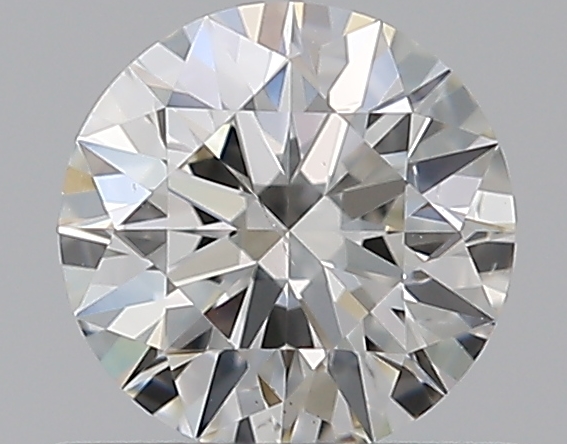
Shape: round
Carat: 0.5
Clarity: SI1
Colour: G
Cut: EX
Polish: EX
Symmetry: EX
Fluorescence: F
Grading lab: GIA
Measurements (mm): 5.12 x 5.14 x 3.17